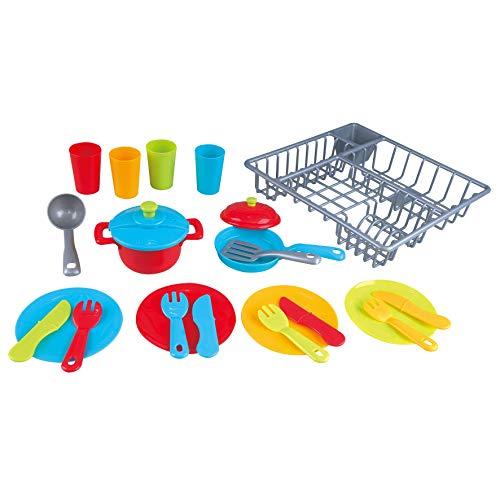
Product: PlayGo Dish Drainer & Kitchenware 23 Pcs Toy Set for Kids Dishes & Utensils Playset | Pretend Play Kitchen Set for Kids Age 3 Years & Up
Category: Toys & Games | Dress Up & Pretend Play | Pretend Play | Kitchen Toys
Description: Add the PlayGo stainless steel pots and pans set to round out the hands-on play experience and give kids another engaging option for screen-free fun.
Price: $15.18
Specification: ProductDimensions:11.4x3.1x5.5inches|ItemWeight:1pounds|ShippingWeight:1.02pounds(Viewshippingratesandpolicies)|DomesticShipping:ItemcanbeshippedwithinU.S.|InternationalShipping:ThisitemcanbeshippedtoselectcountriesoutsideoftheU.S.LearnMore|ASIN:B07B7RZC4Y|Itemmodelnumber:3119|Manufacturerrecommendedage:24months-10years